Mitra (Hindu god)

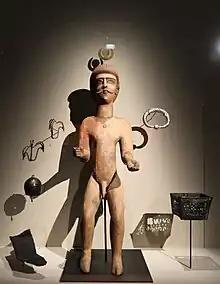
A wooden statue - possibly a cult image of Mitra - from Tajikistan, held in the Archaeological Museum in Dushanbe

Mitra is a Hindu god and generally one of the Adityas (the sons of the goddess Aditi), though his role has changed over time. In the Mitanni inscription, Mitra is invoked as one of the protectors of treaties. In the Rigveda, Mitra appears primarily in the "dvandva" compound "Mitra-Varuna", which has essentially the same attributes as the god Varuna alone, e.g. as the principal guardian of "Truth, Order". In the late Vedic texts and the "Brahmana"s, Mitra is increasingly associated with the light of dawn and the morning sun (while Varuna becomes associated with the evening, and ultimately the night). In the post-Vedic texts – in which Mitra practically disappears – Mitra evolved into the patron divinity of friendship, and because he is "friend", abhors all violence, even when sacred.